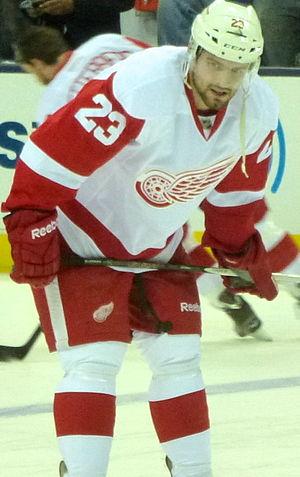
Brian Lashoff est un joueur professionnel américain de hockey sur glace. Il évolue au poste de défenseur.